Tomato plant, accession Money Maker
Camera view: horizontal (90 deg, fisheye); turntable rotation: 330 degrees
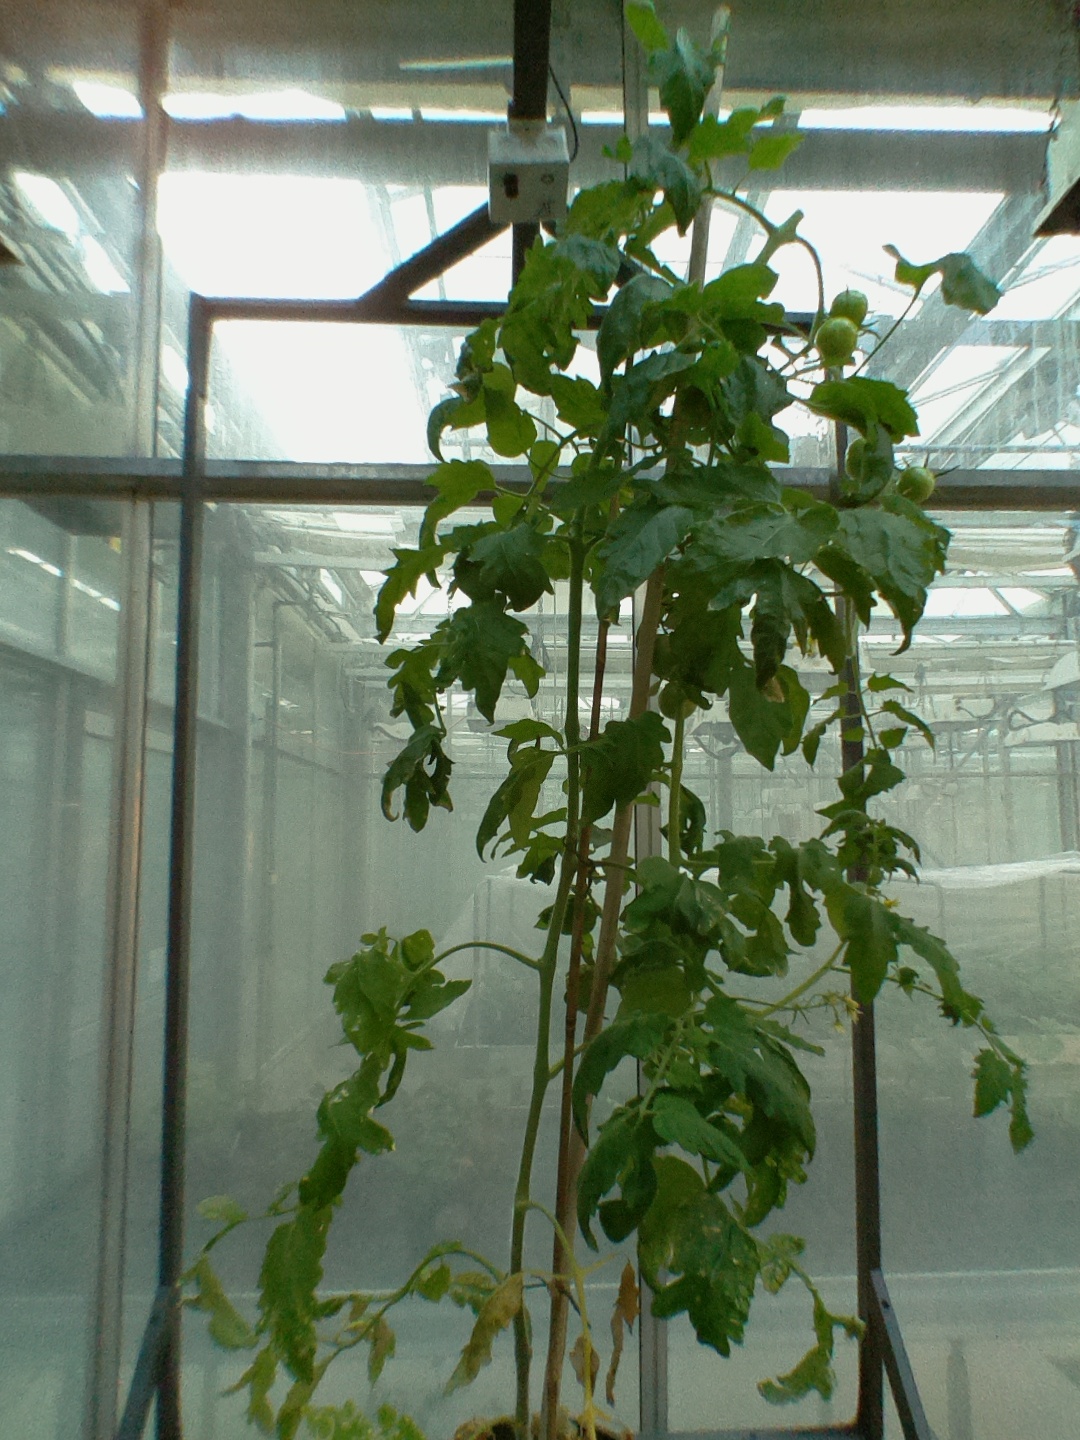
BBCH growth stage 74: 40%-50% of final fruit size